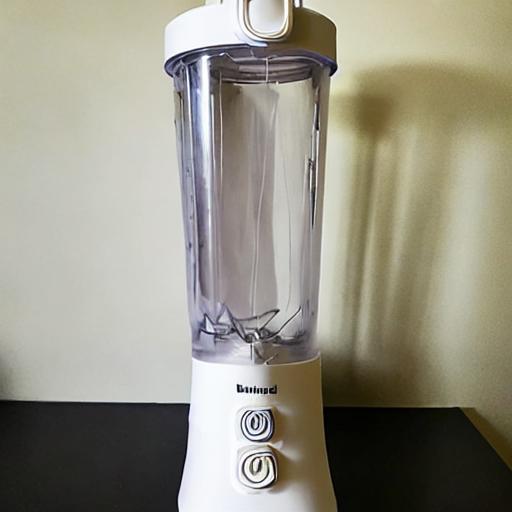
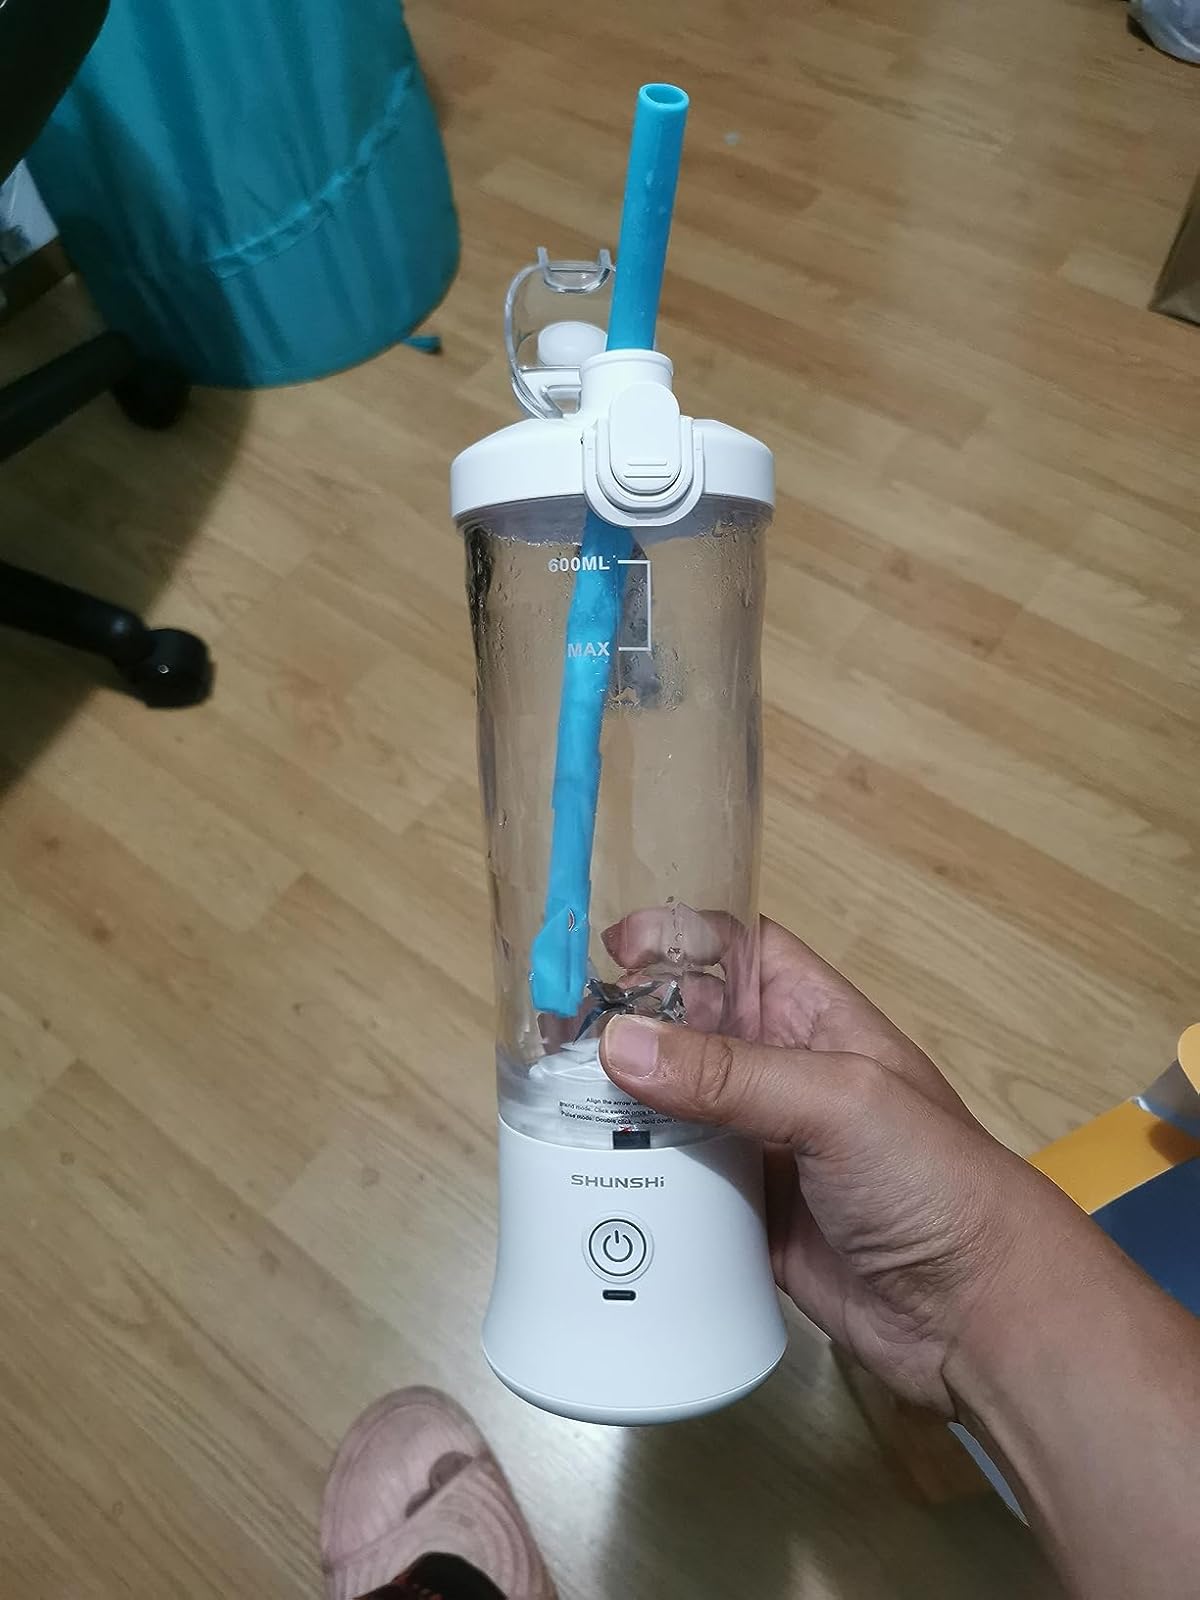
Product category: items_blender
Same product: no